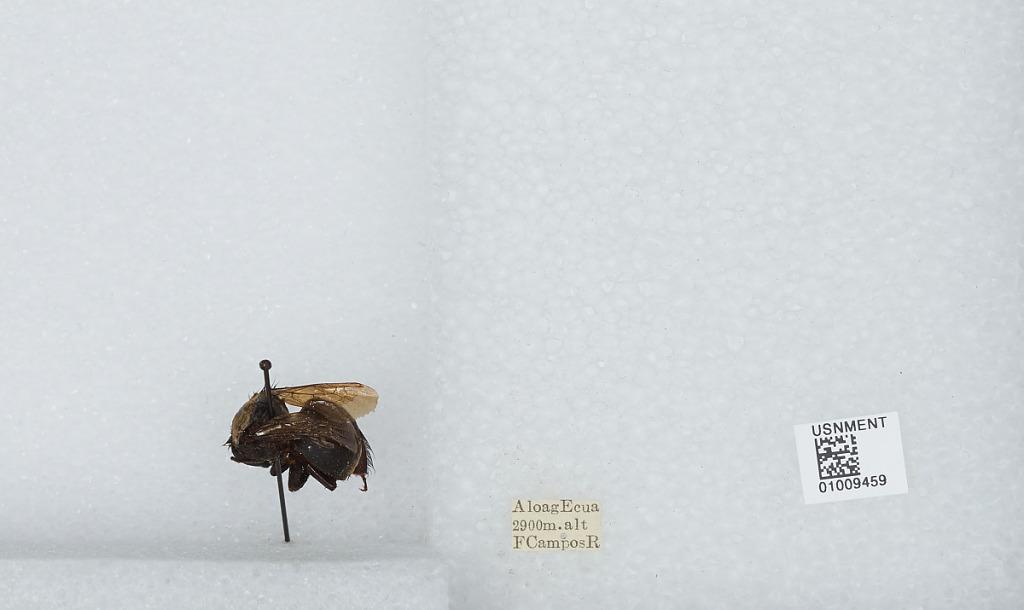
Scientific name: Bombus (Funebribombus) funebris funebris Smith
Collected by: F. Campos R.
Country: Ecuador
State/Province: Pinchincha
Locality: Aloag
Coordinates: -0.4681, -78.585